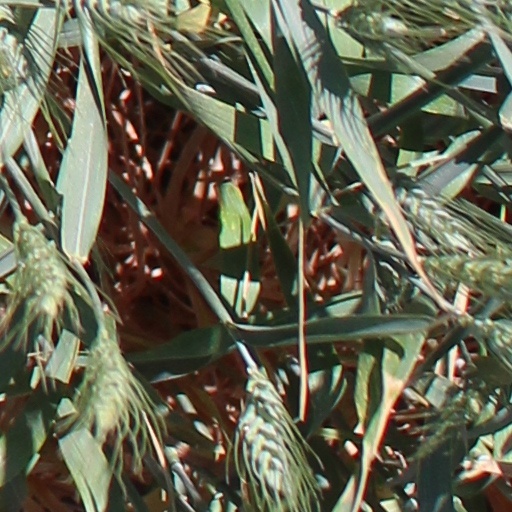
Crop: wheat